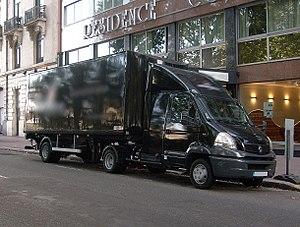
Le Renault Mascott est un utilitaire lourd et un camion moyenne distance fabriqué par le constructeur Renault V.I. de 1999 à 2010. Il est aussi connu sous le nom de Master Propulsion en France, et sous celui de Master Pro aux Pays-Bas.